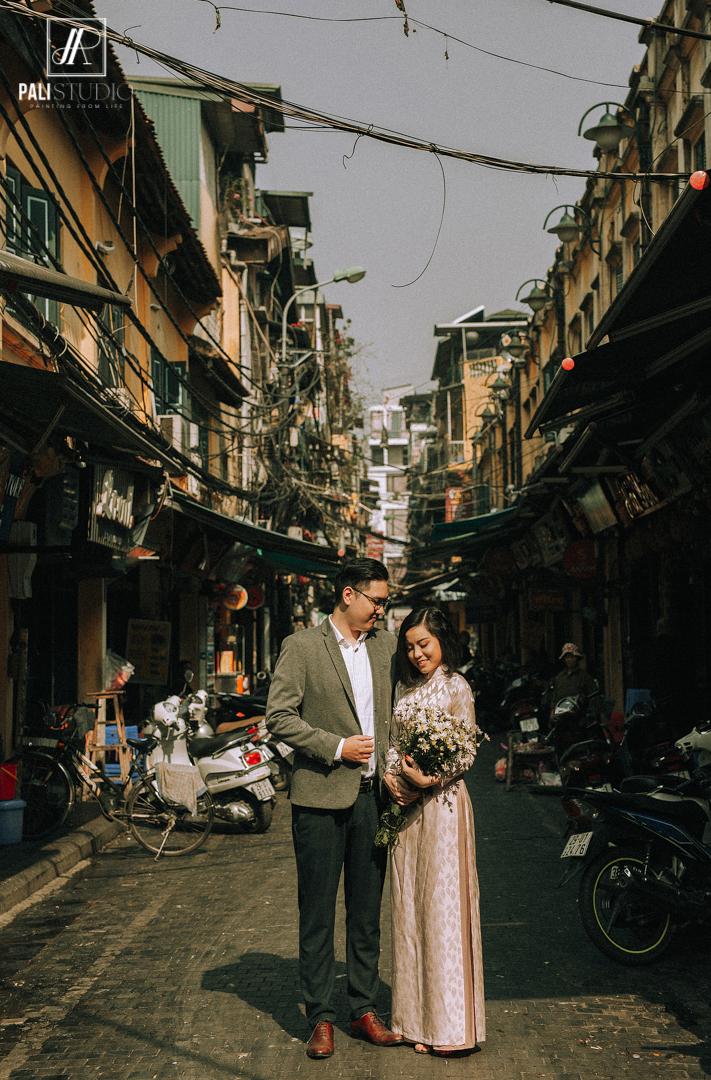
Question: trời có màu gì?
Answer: trời có màu xám